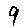
Label: 9